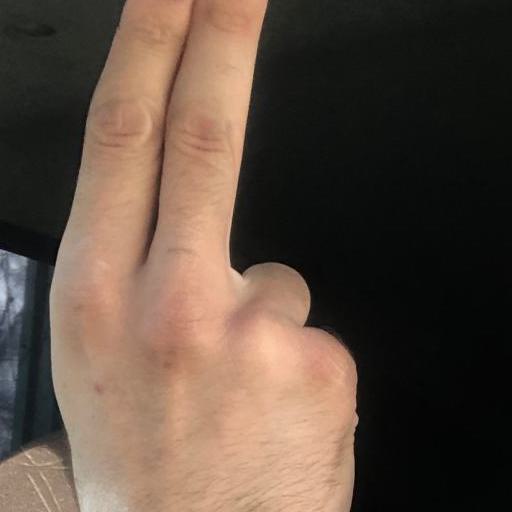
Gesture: two_up_inverted